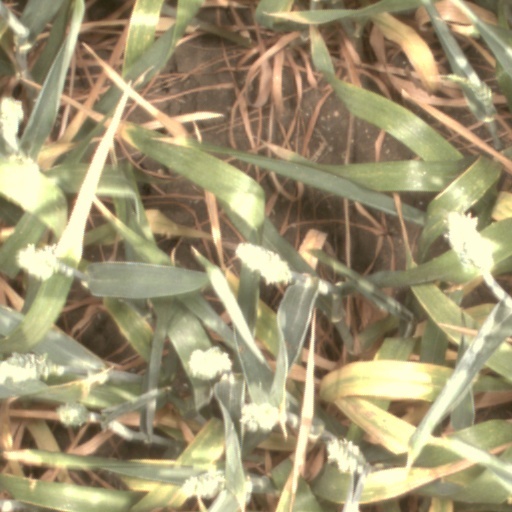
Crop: wheat